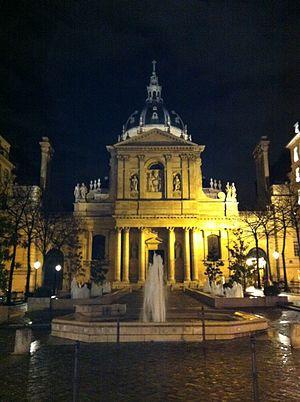
L’université Paris-Sorbonne est une université française spécialisée en lettres, arts et sciences humaines ayant existé sous ce nom entre 1971 et 2018. Depuis le 1ᵉʳ janvier 2018, elle est devenue la faculté des Lettres de Sorbonne Université, à la suite de sa fusion avec l'université Pierre-et-Marie-Curie.
Sorbonne Université est une université française située à Paris. Elle a été créée le 1ᵉʳ janvier 2018 par regroupement des universités Paris-Sorbonne et Pierre-et-Marie-Curie créées en 1970 et héritières de l'université de Paris, fondée en 1896. Elle est organisée en trois facultés, réparties sur 26 sites : la faculté des Lettres, la faculté de Médecine, ainsi que la faculté des Sciences & ingénierie.